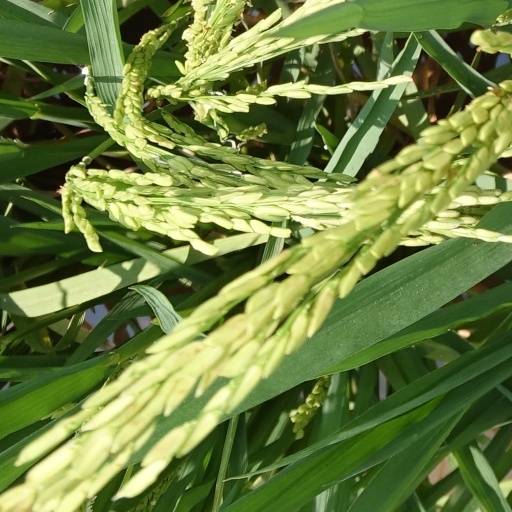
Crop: rice